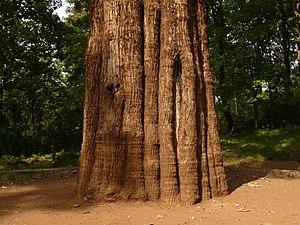
Le teck est un arbre tropical de la famille des Verbenaceae selon la classification classique, de celle des Lamiaceae selon la classification phylogénétique. Son nom vient du malayalam Thekku. Il en existe trois espèces distinctes.